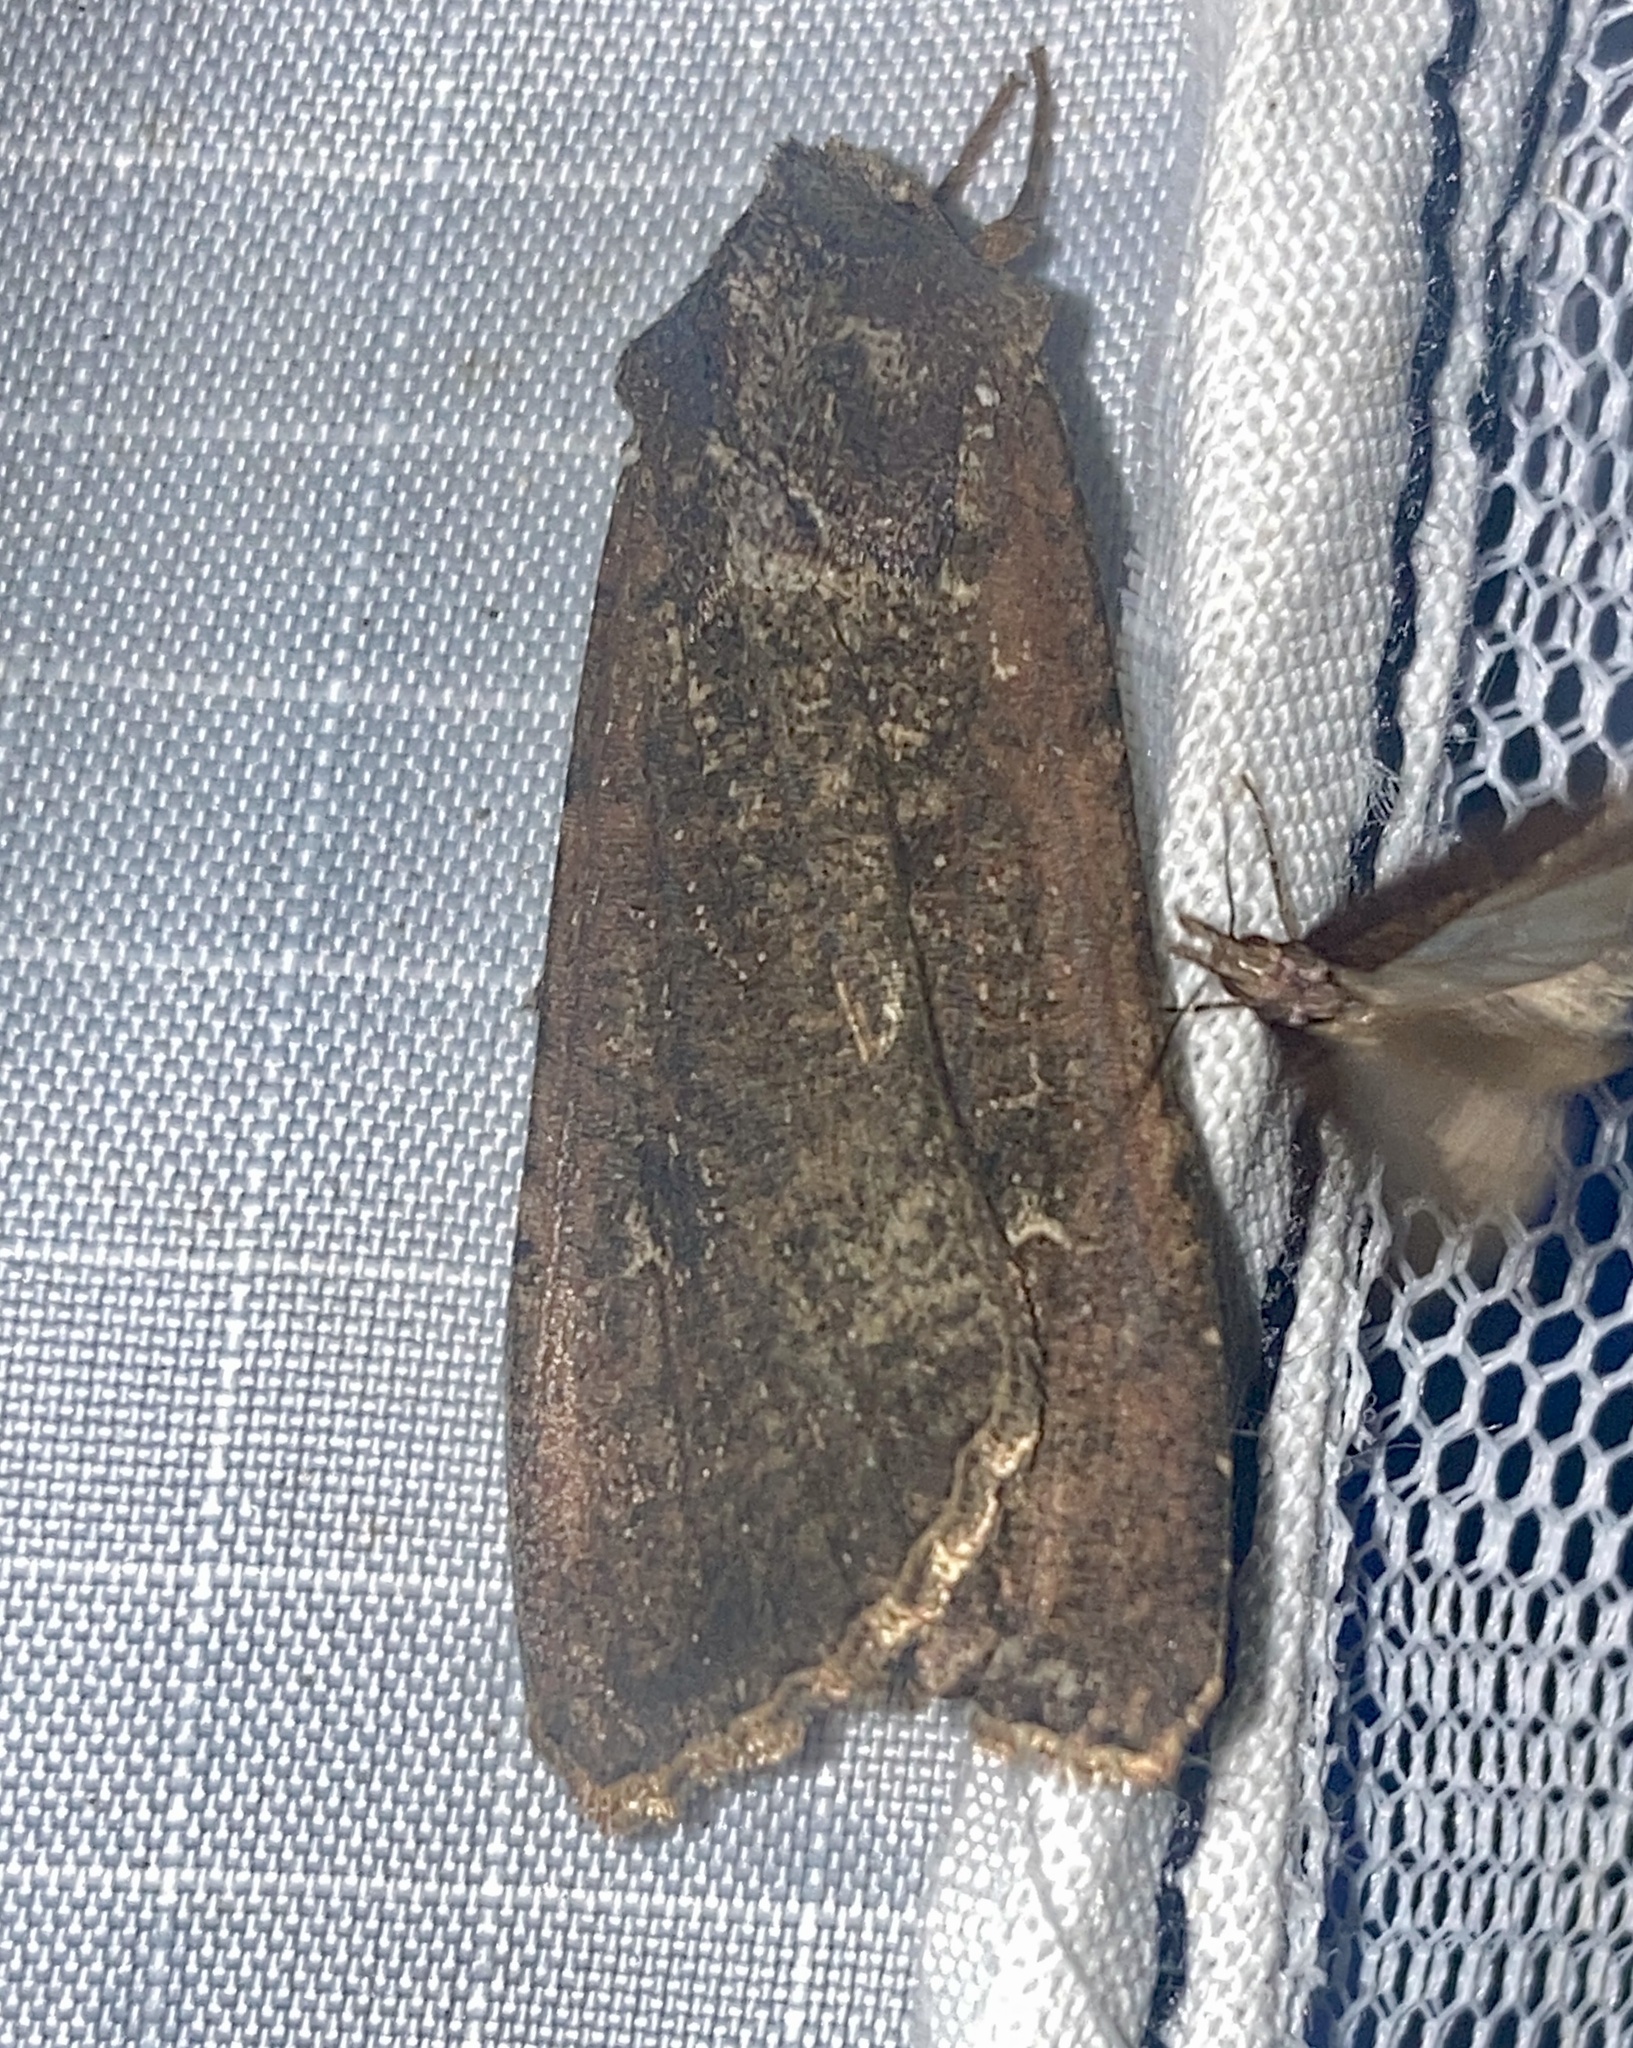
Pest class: cutworms